Presidency of Millard Fillmore

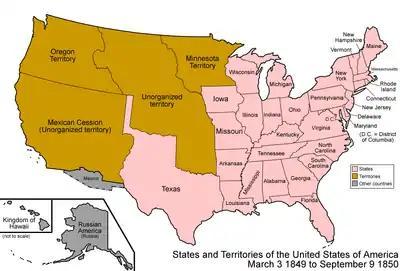
The United States at the start of Fillmore's presidency, with Texas's land claims on New Mexico shown. Much of the Mexican Cession remained unorganized.

On January 29, 1850, Senator Henry Clay introduced a plan which combined the major subjects under discussion. His legislative package included the admission of California as a free state, the cession by Texas of some of its northern and western territorial claims in return for debt relief, the establishment of New Mexico and Utah territories, a ban on the importation of slaves into the District of Columbia for sale, and a more stringent fugitive slave law. In the final months of his life, Senator Calhoun attempted to rally Southerners against the compromise, arguing that it was biased against the South because it would lead to the creation of new free states. Anti-slavery Northerners like William Seward and Salmon Chase also opposed the compromise. Clay's proposal did, however, win the backing of many Southern and Northern leaders, many of whom attacked opponents of the compromise as extremists. Fillmore, who presided over the Senate in his role as vice president, privately came to support Clay's position.